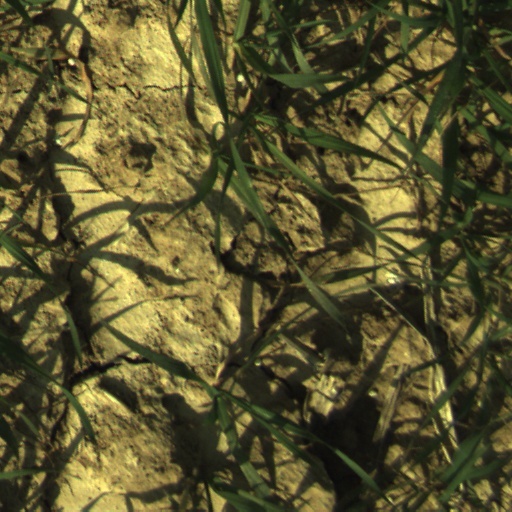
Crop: wheat